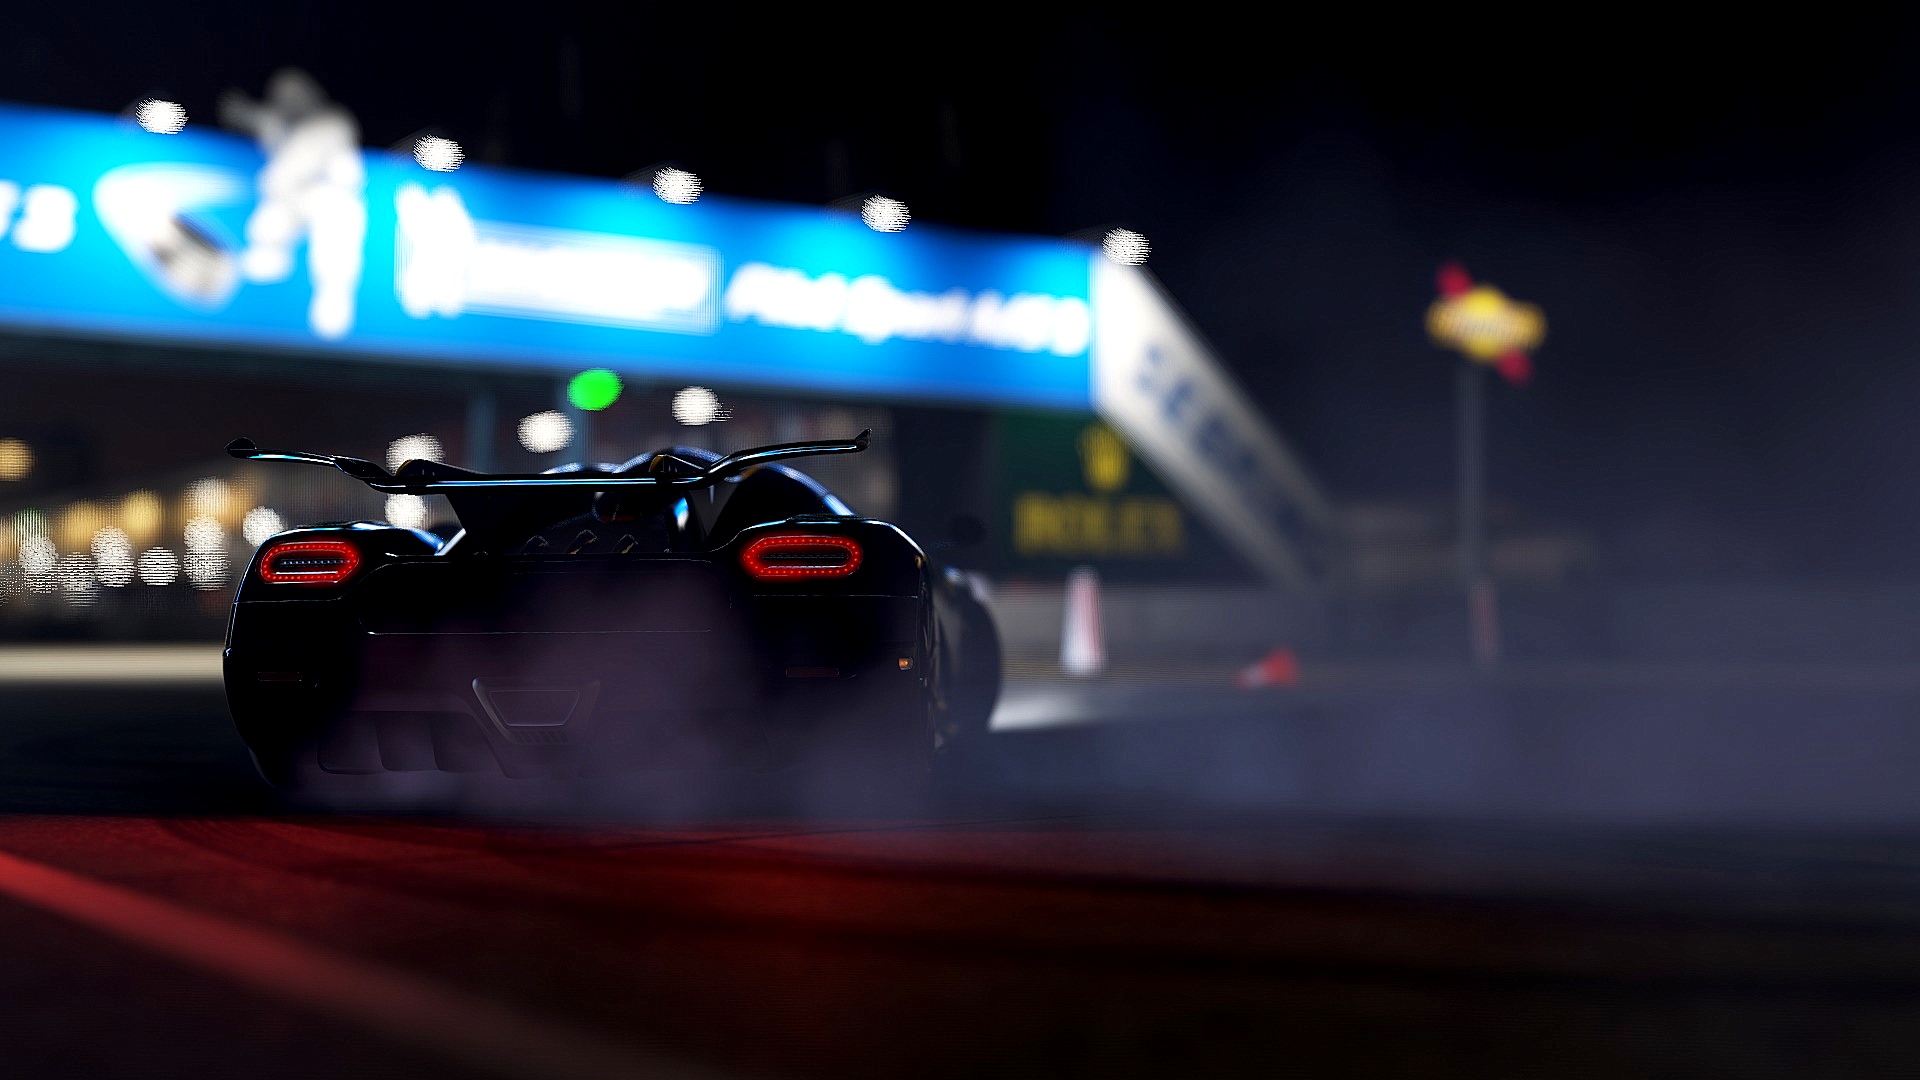
car, driving, vehicle, sports car, supercar, sports, racing, race track, motorsport, screenshot, formula one, auto racing, automobile make, open wheel car